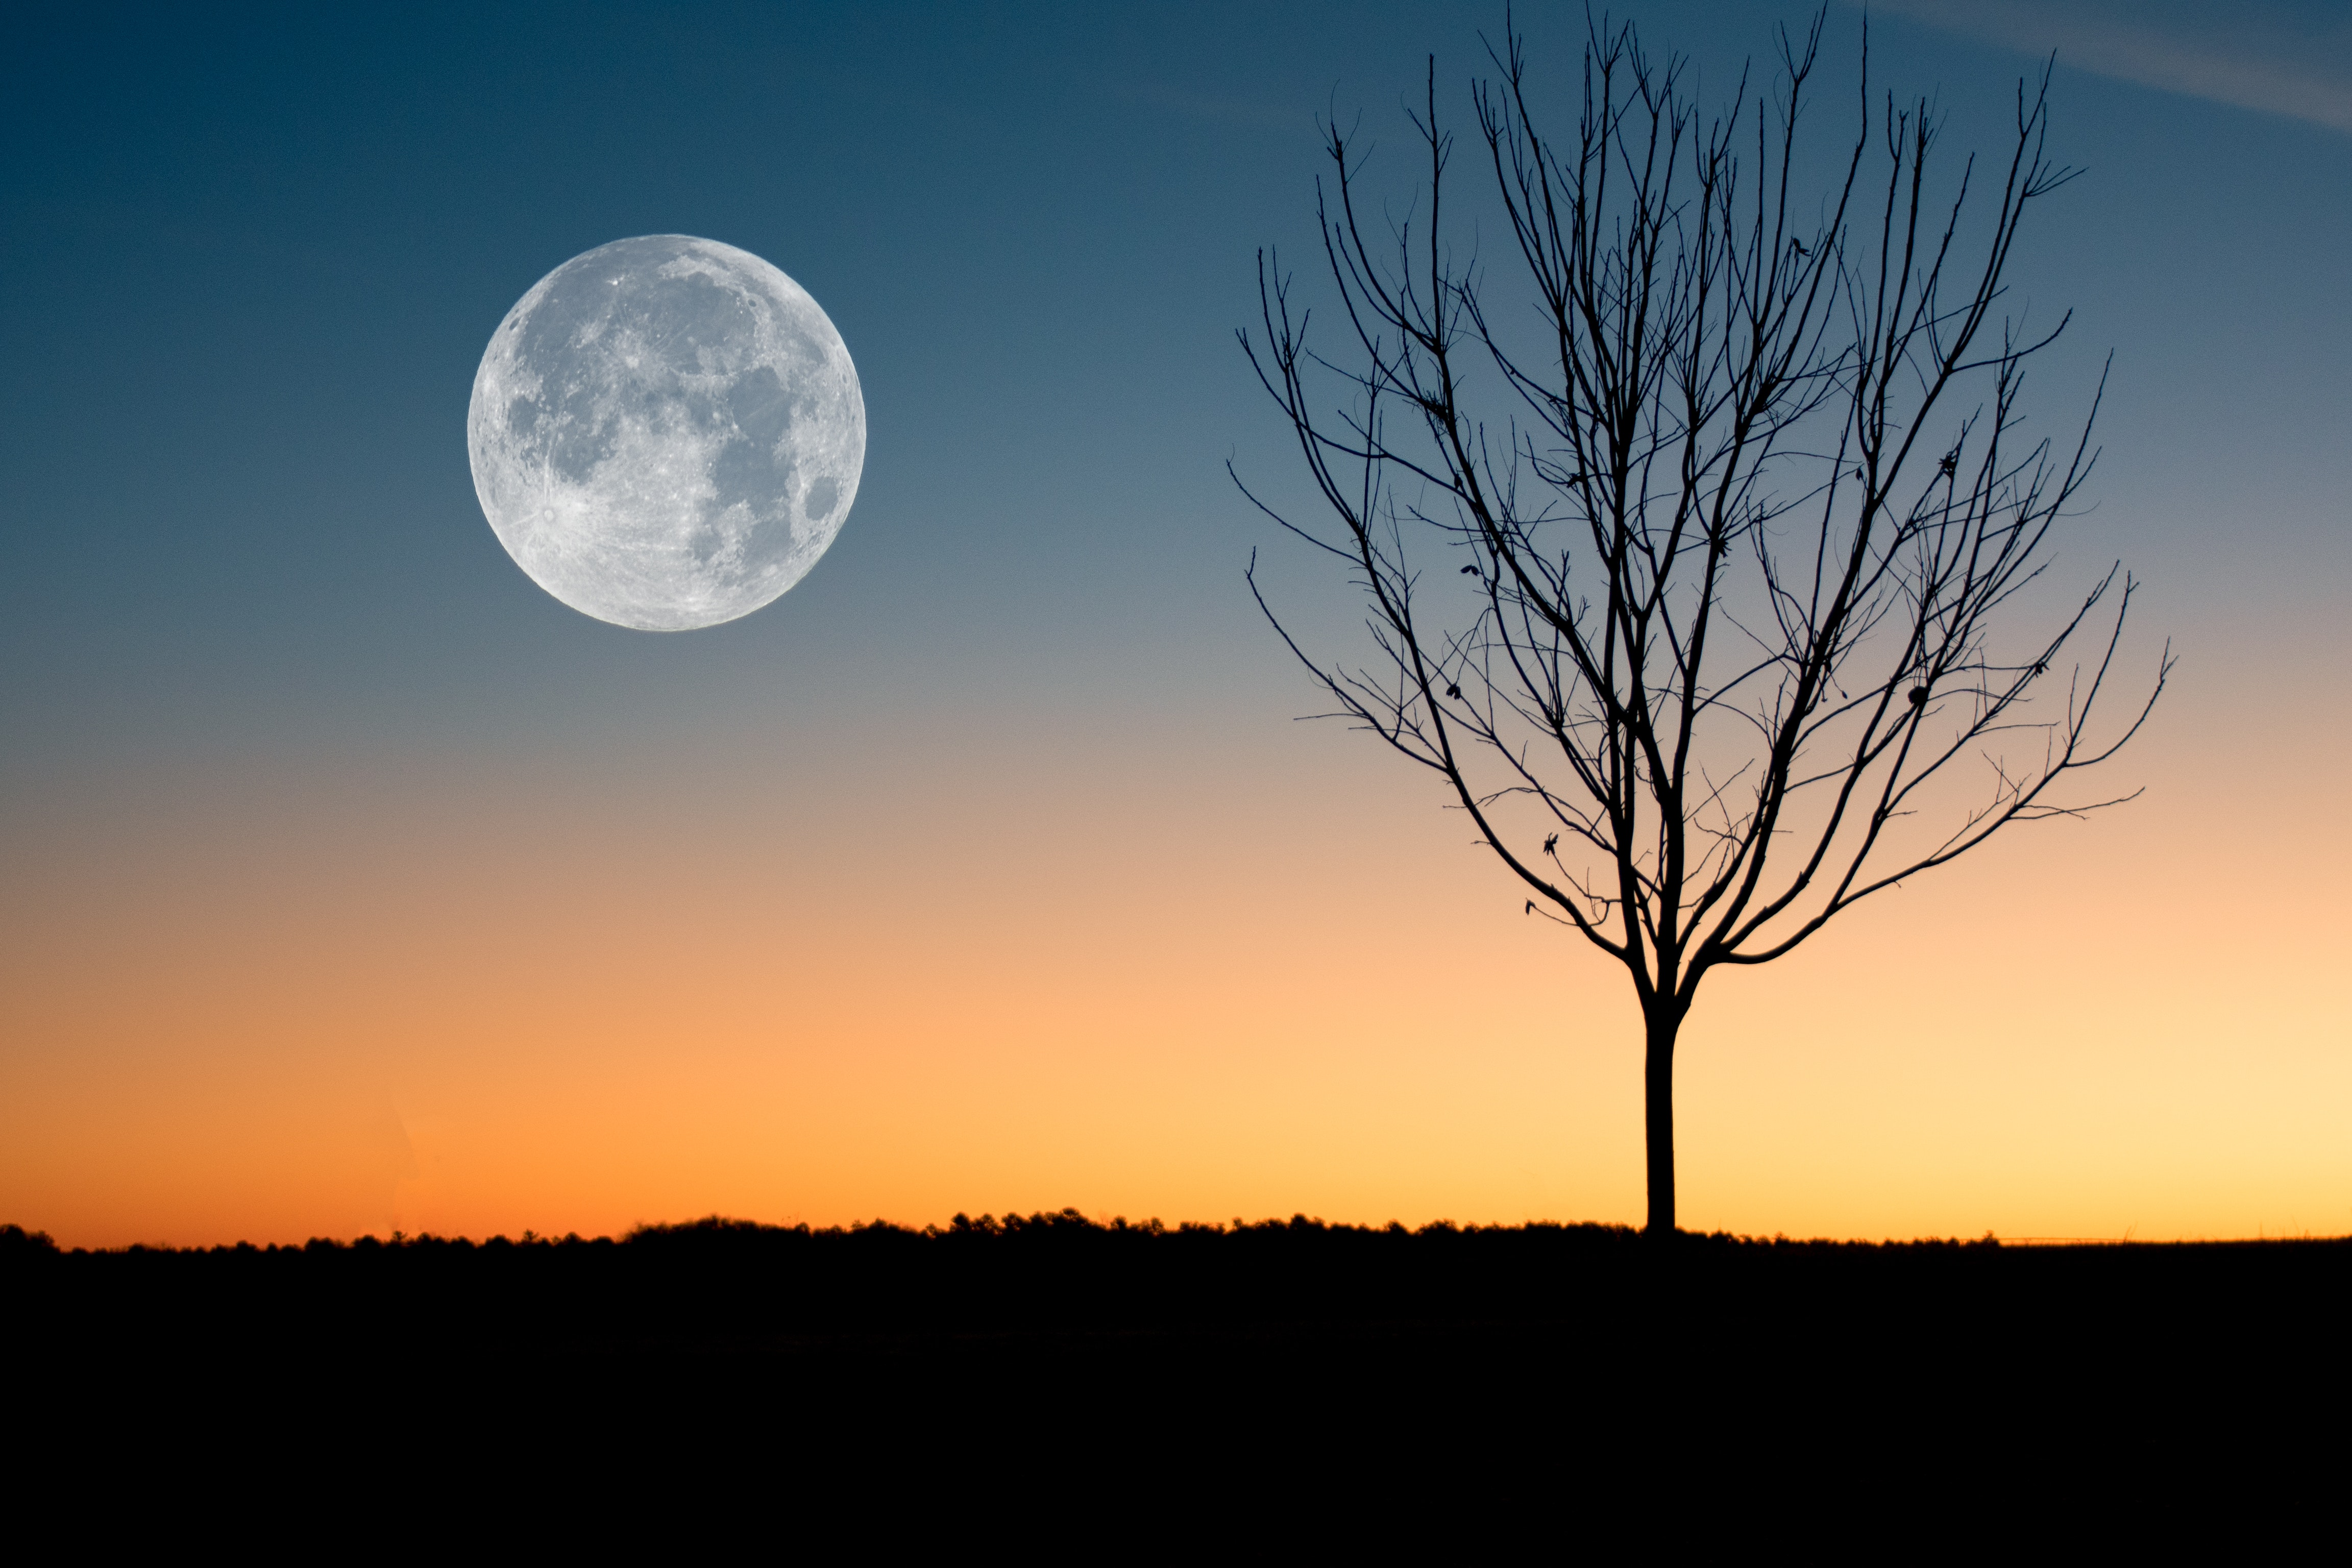
tree, sky, atmosphere, plant, moon, black, natural environment, natural landscape, afterglow, astronomical object, twig, horizon, dusk, grassland, sunrise, grass, landscape, plain, sunset, Tints and shades, red sky at morning, wood, event, darkness, field, moonlight, full moon, dawn, trunk, heat, stock photography, evening, wildlife, night, astronomy, prairie, celestial event, circle, backlighting, savanna, cloud, sphere, silhouette, winter, planet